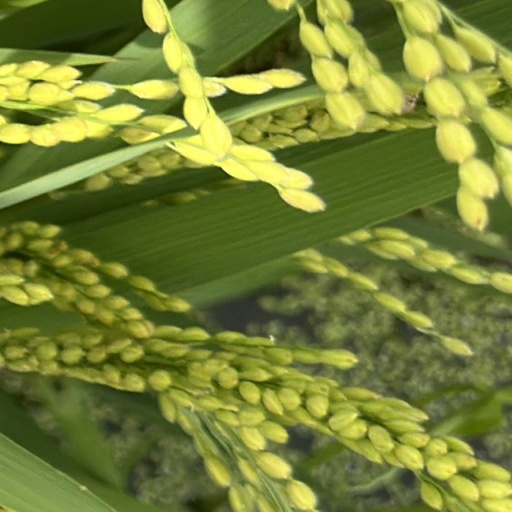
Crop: rice